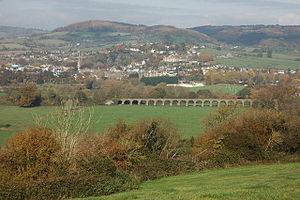
Le viaduc de Monmouth est un pont ferroviaire qui permet à la ligne Coleford, Monmouth, Usk and Pontypool Railway de traverser la rivière Wye à Monmouth, au pays de Galles.